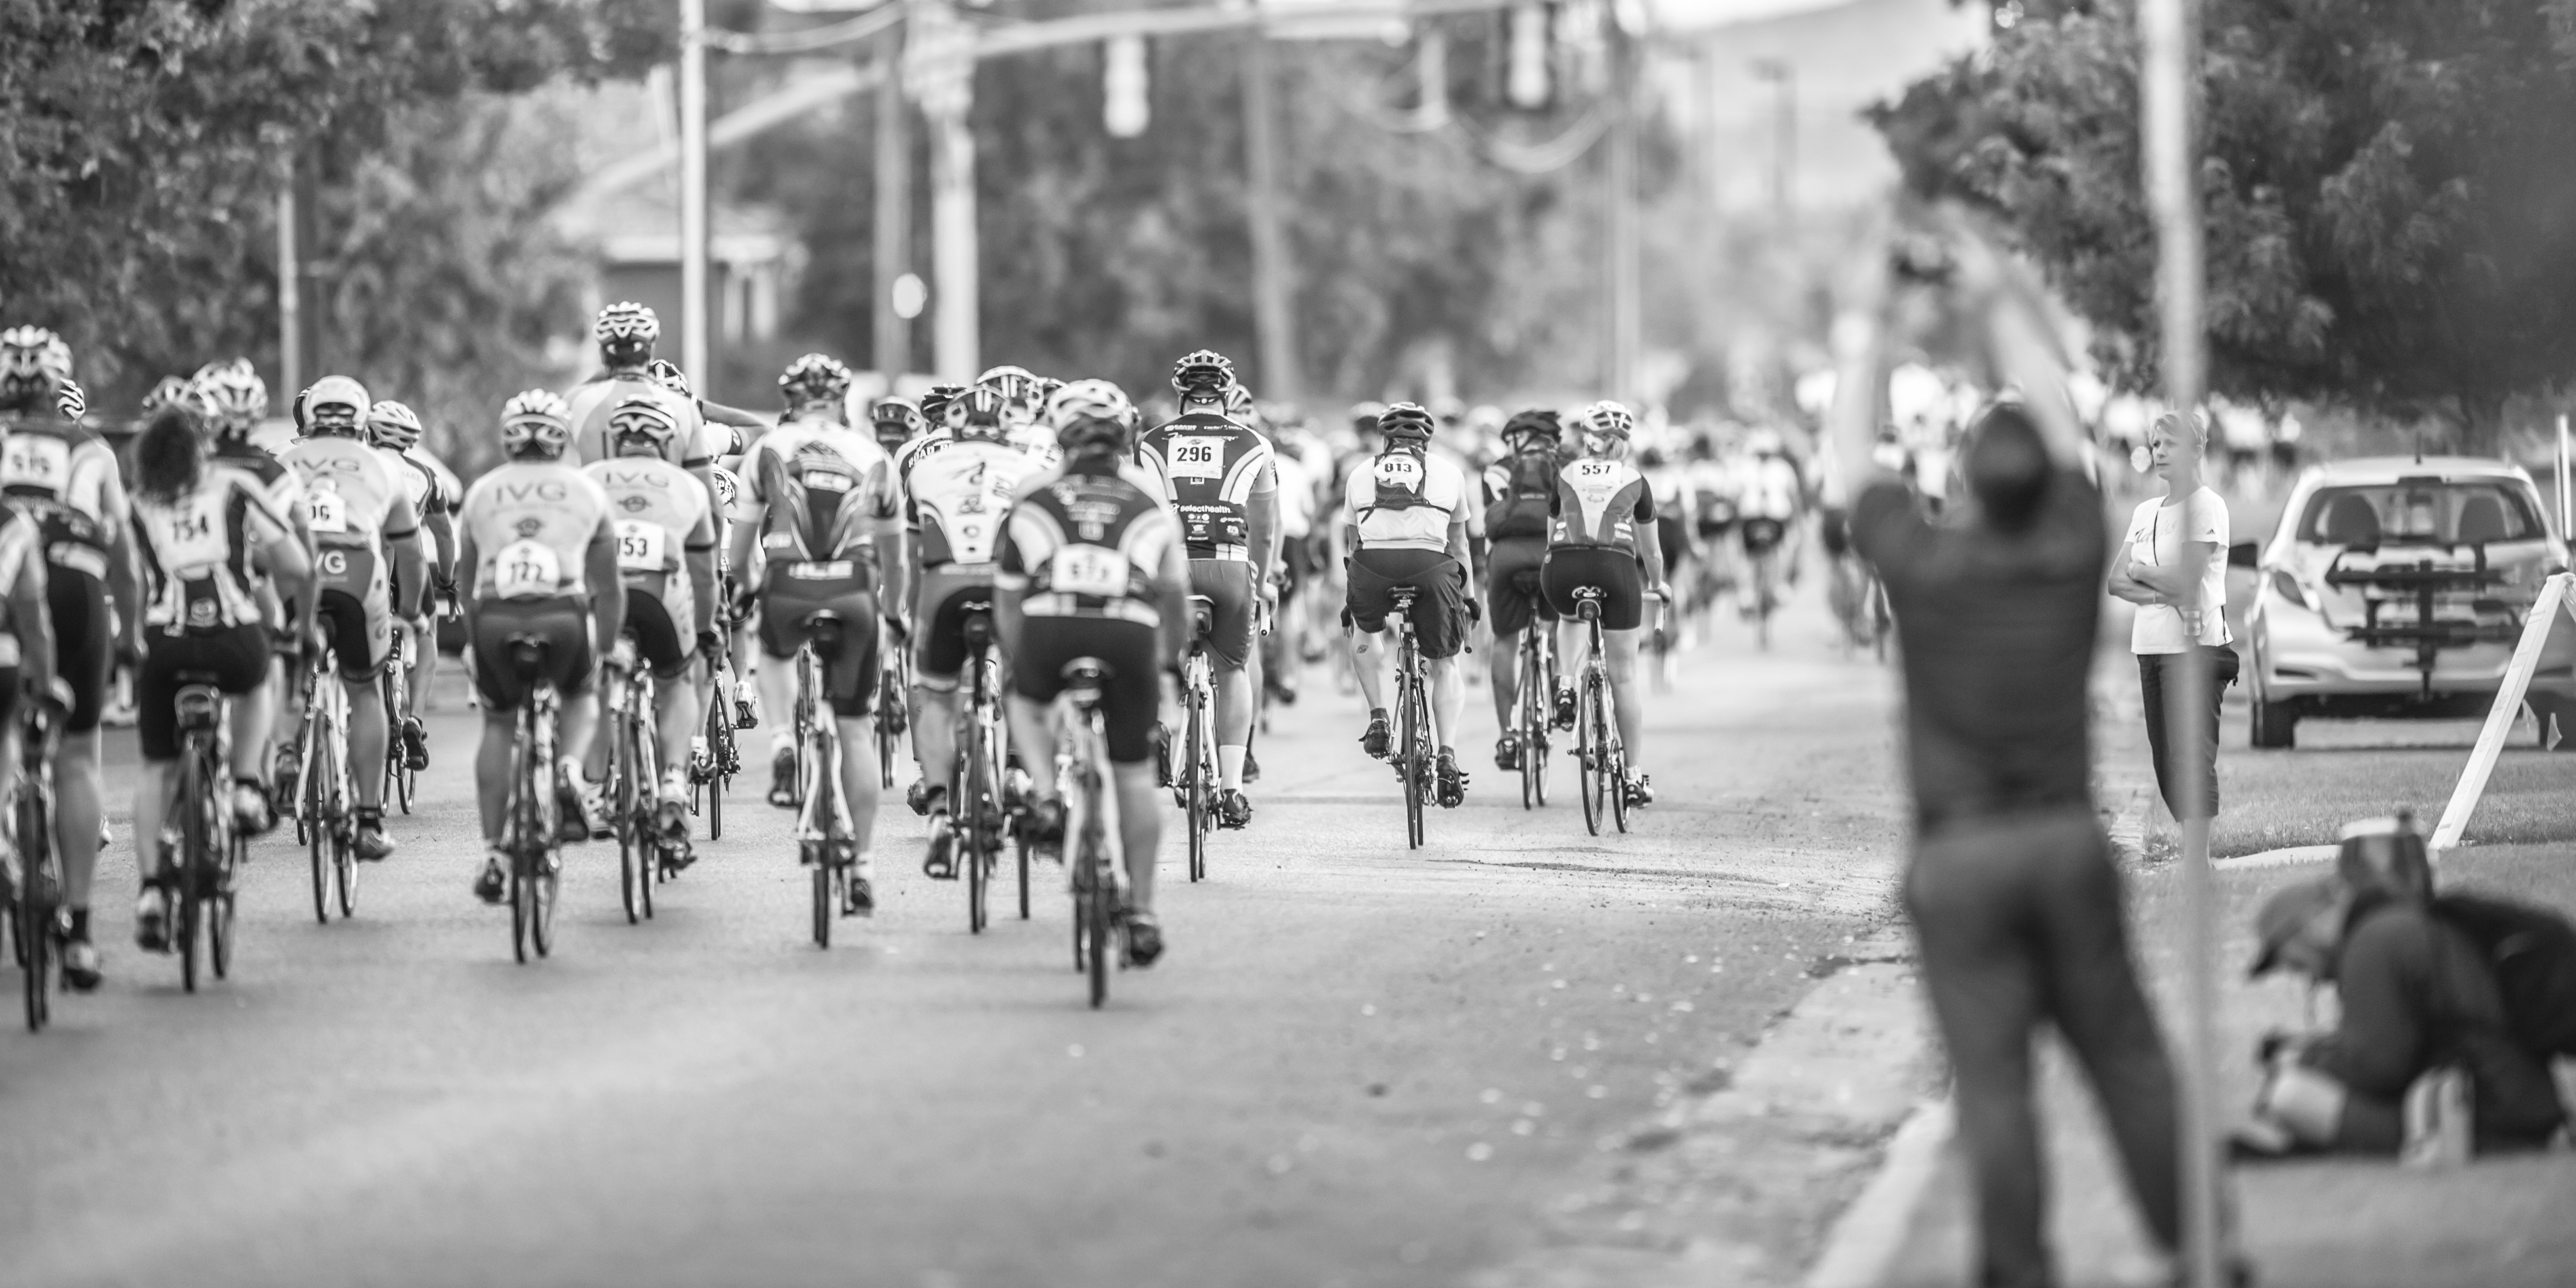
man, black and white, people, road, sport, street, bicycle, bike, crowd, monochrome, cycling, sports, infrastructure, monochrome photography